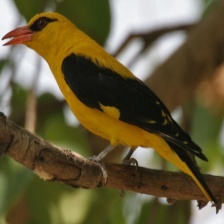
Species: EURASIAN GOLDEN ORIOLE
Scientific name: ORIOLUS ORIOLUS